St Alban and St Stephen's Church, St Albans

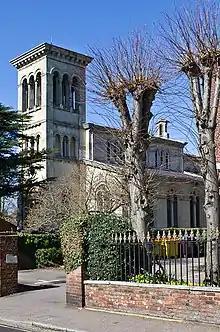
The Old Church, originally intended to be Ss Alban and Stephen Church

In 1840, a mission was started by Fr William Crook, who travelled to the city from St Edmund's College, Ware. He hired a room at the White Hart Inn on Holywell Hill. In 1847, plans were made to build a church in the city by Alexander Raphael. He commissioned Charles Parker to design the church, who also designed St Raphael's Church, Surbiton and was a pupil of Jeffry Wyatville. Raphael bought the site next to Verulam House for the church, but Raphael died in 1850 and did not complete payment for the church. The site was then sold to Isabelle Worley of Sopwell House. She paid for the church to be completed according to the original plan, however, as an Anglican church. In 1859, the church was consecrated. The church later became Methodist, before later becoming private offices. It is a Grade II listed building.